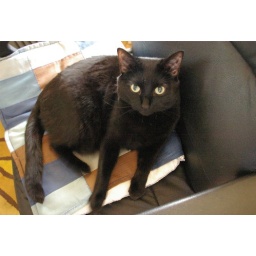
Lulu taking over my computer chair as usual!